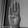
ASL letter: B